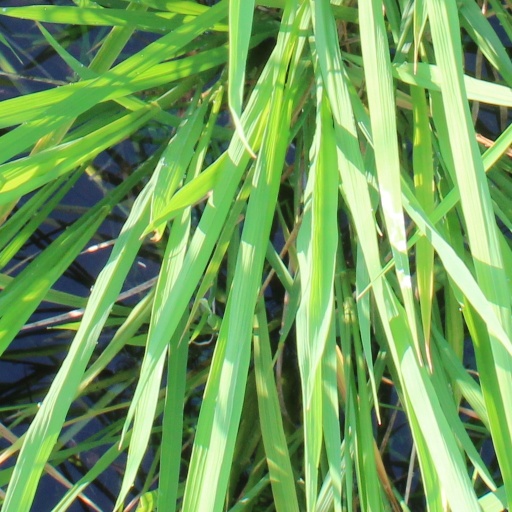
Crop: rice